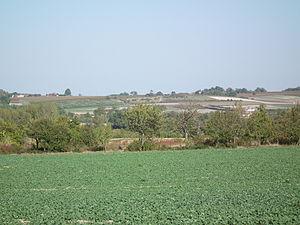
Paysage de champagne aux environs de Jonzac
Jonzac est une commune du Sud-Ouest de la France, située dans la partie méridionale du département de la Charente-Maritime. Ses habitants sont appelés les Jonzacais et Jonzacaises.